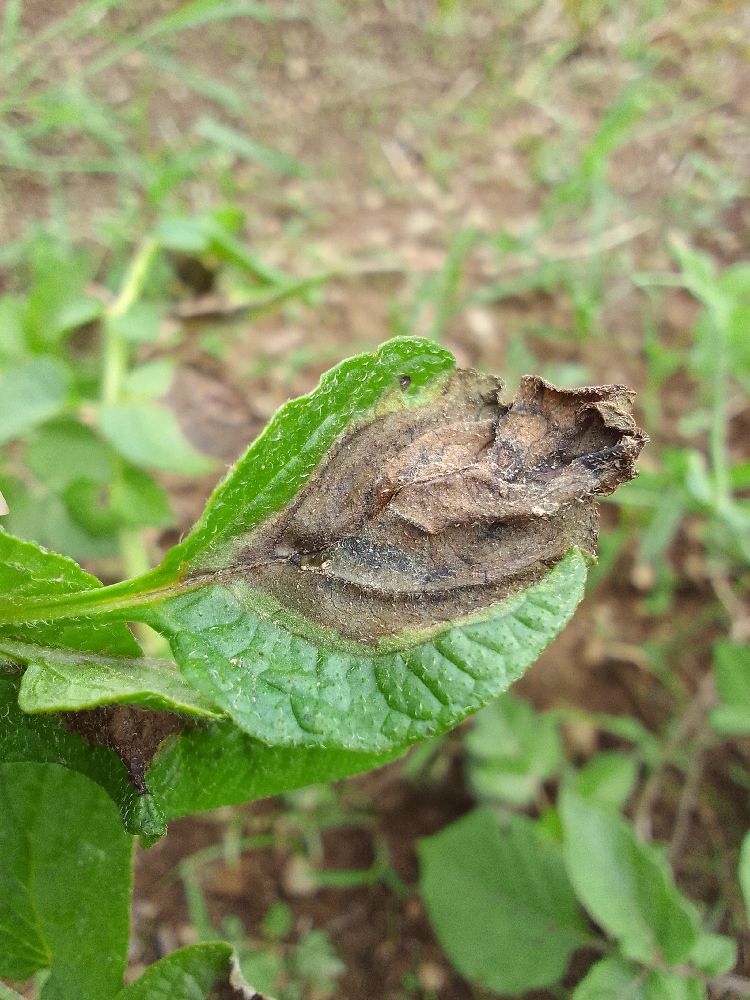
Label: Late blight